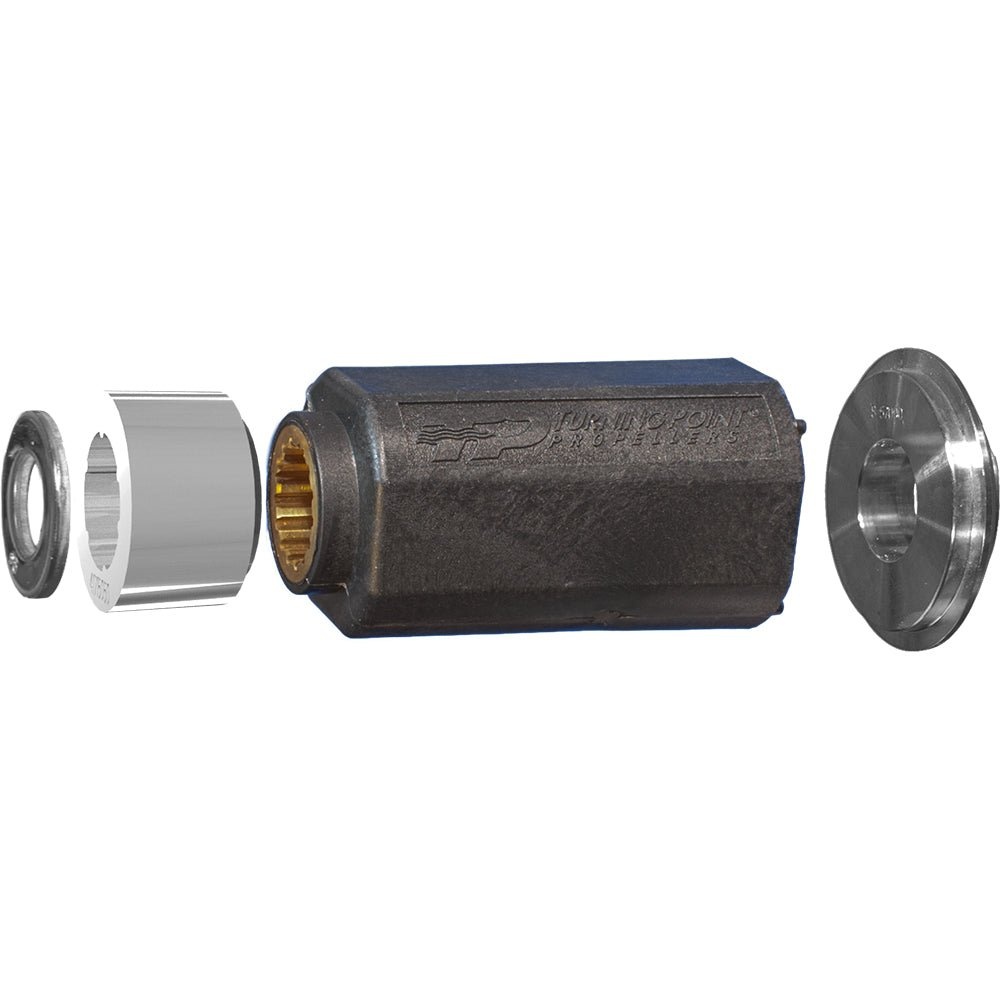
Turning Point Hub Kit #715
Hub Kit #715 Features: For Yamaha 350 Lifetime Warranty Never buy another hub kit system again Inner splines adapt to the engine Outer hub compatible with different props Reduce gear shock engine/drive damage Save up to 30% when purchasing a replacement prop Eliminate propeller vibration chatter Eliminate hub cracking failure Corrosion resistant materials - brass splines Reduce gear shock engine/drive damage WARNING: This product can expose you to chemicals including LEAD which is known to the State of California to cause cancer, birth defects or other reproductive harm. For more information go to P65Warnings.ca.gov . table.productattributes, .productattributes td { border-bottom: 1px solid #ddd; border-collapse: collapse; padding: 2px; text-align: left; } Truck Freight: No Oversized: No
Brand: Turning Point Propellers
Category: Vehicles & Parts > Vehicle Parts & Accessories > Watercraft Parts & Accessories > Watercraft Engine Parts > Watercraft Propellers